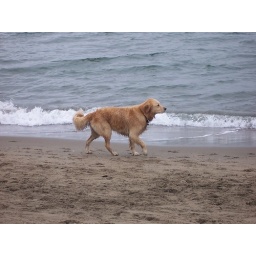
A golden lab running along the beach at Crissy Field in San Francisco